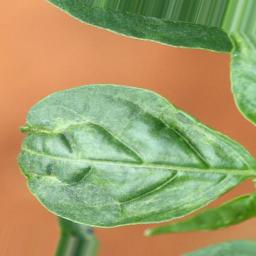
Label: mites_and_trips